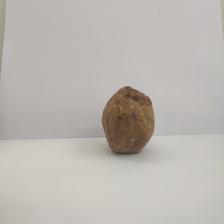
Size: Spoiled